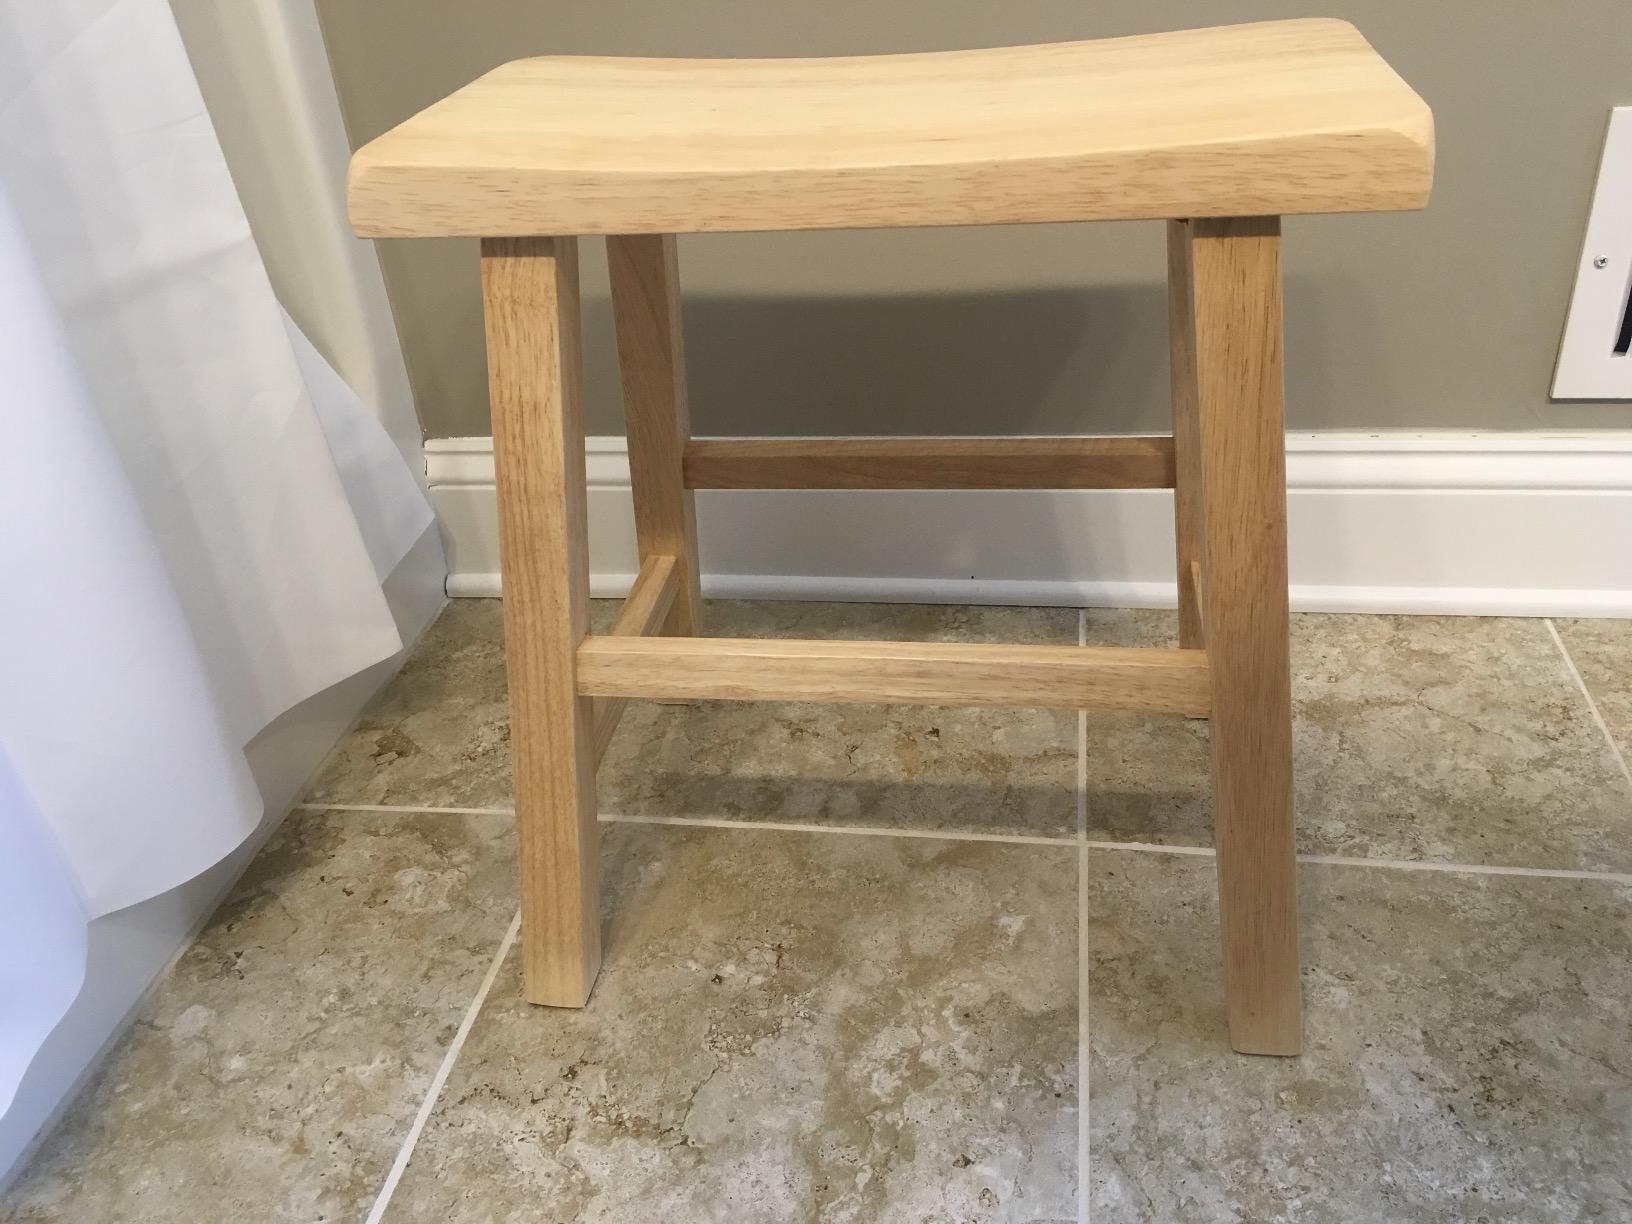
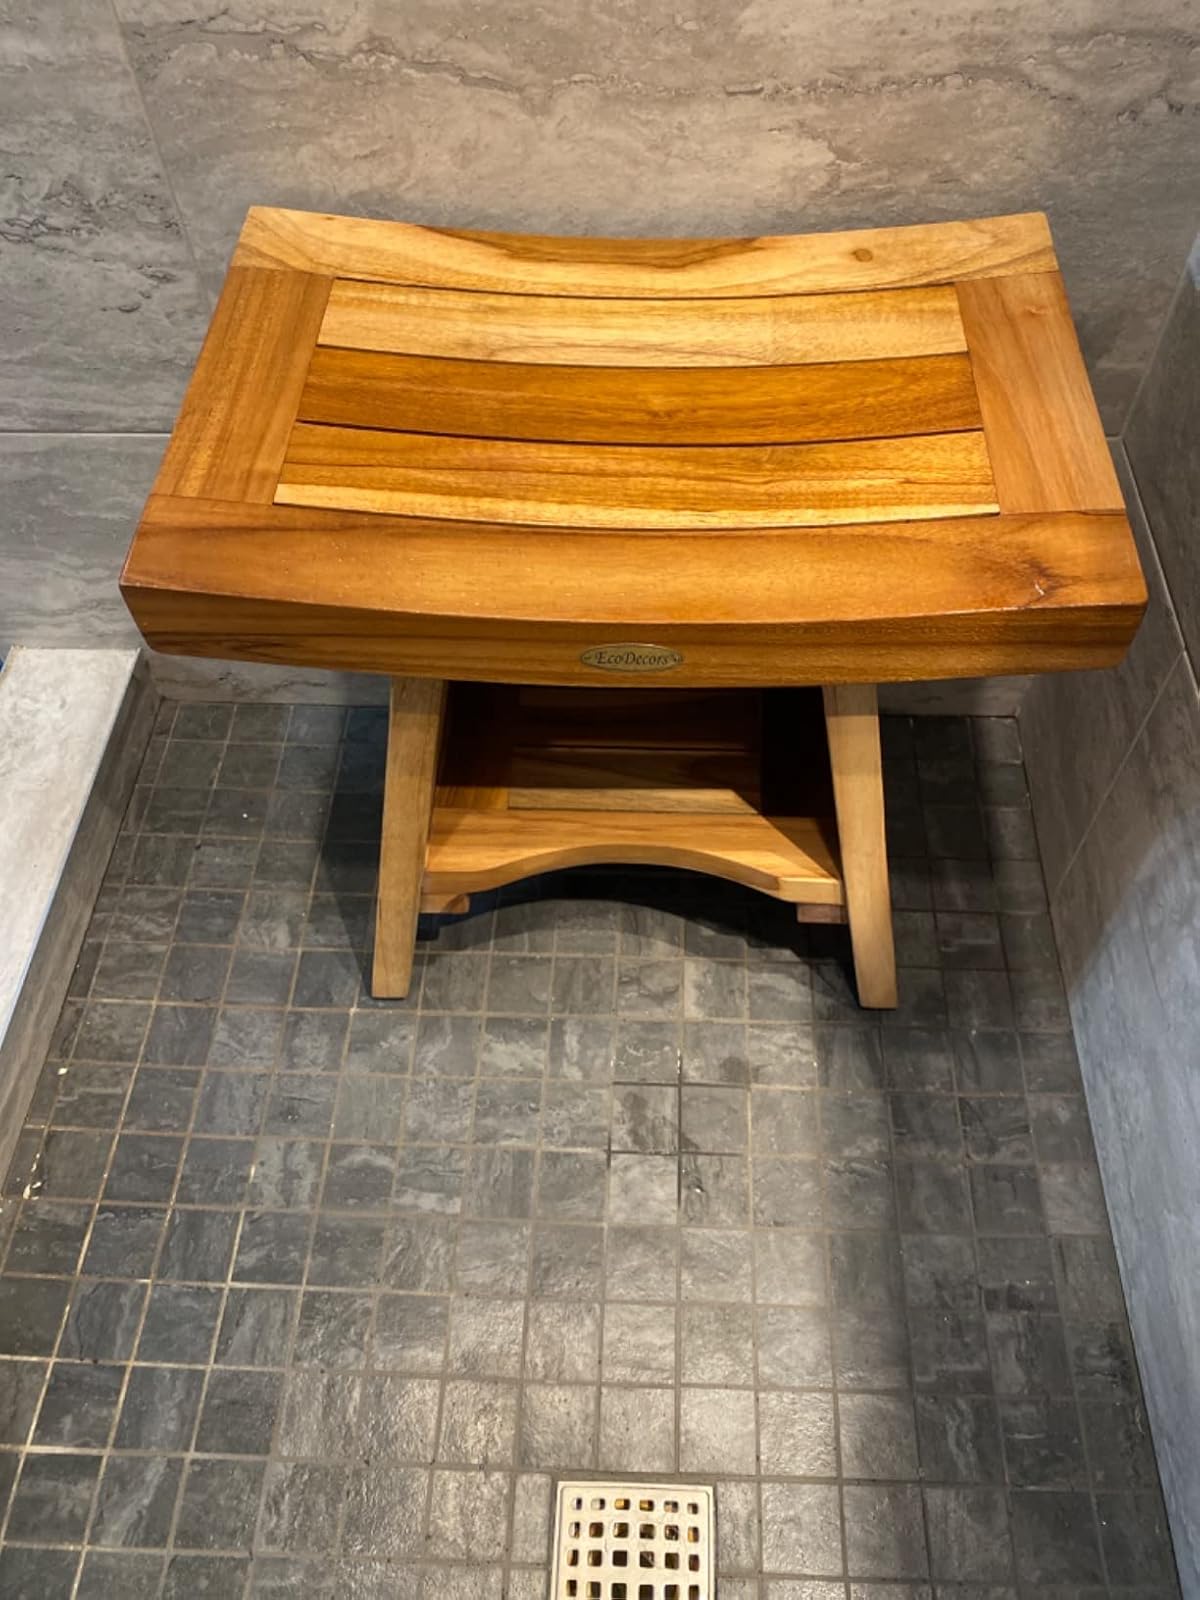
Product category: stool
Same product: no